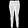
Label: Trouser